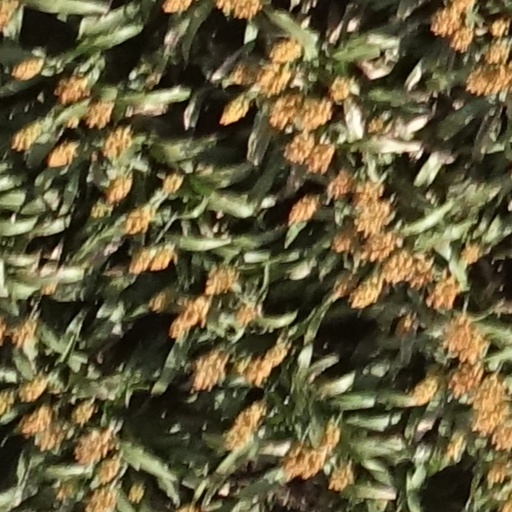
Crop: sorghum